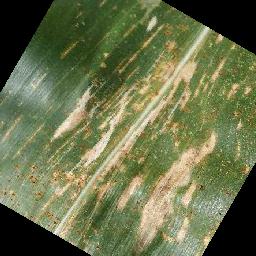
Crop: corn
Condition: (maize)_cercospora_spot_gray_spot